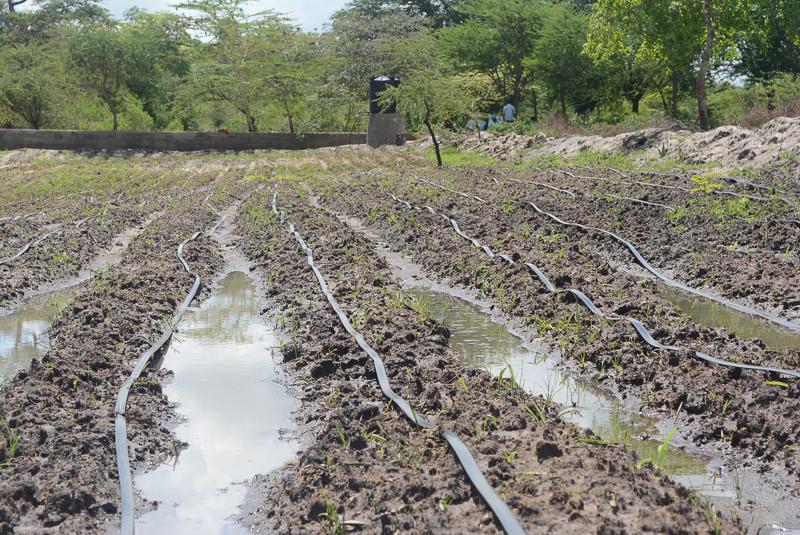
Shamba lililolimwa kwa mistari mirefu lina mfumo wa umwagiliaji wa matone ikiwa imewekwa kwenye kila mstari. Kuna maji mengi yametuama kwenye vijito vilivyo kati ya mistari hiyo ikionyesha kuwa shamba hilo limemwagiliwa maji kwa kiasi kikubwa au linaendeshwa kwa kilimo cha umwagiliaji. Kwa nyuma kuna miti na tanki la maji likiashiria chanzo cha maji kwa ajili ya shamba hilo.